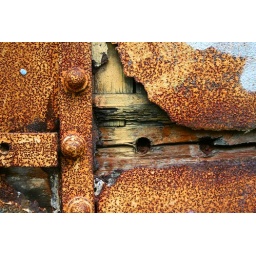
rusty door in bristol